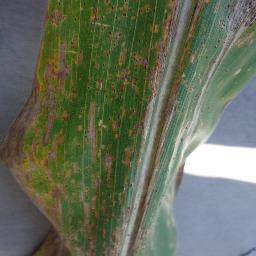
Label: Corn___Cercospora_leaf_spot Gray_leaf_spot